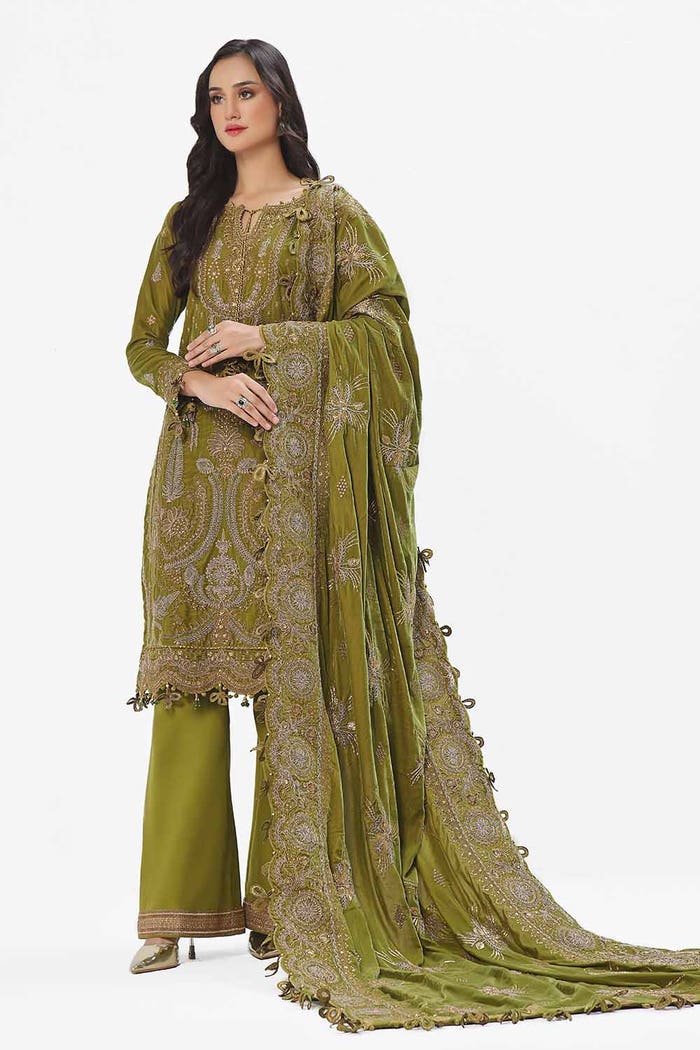
green embroidered chiffon salwar suit